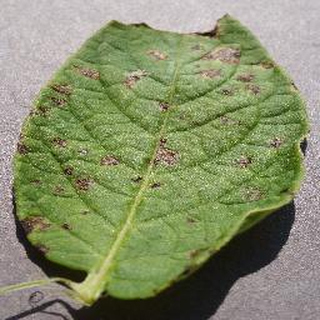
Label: potato_early_blight